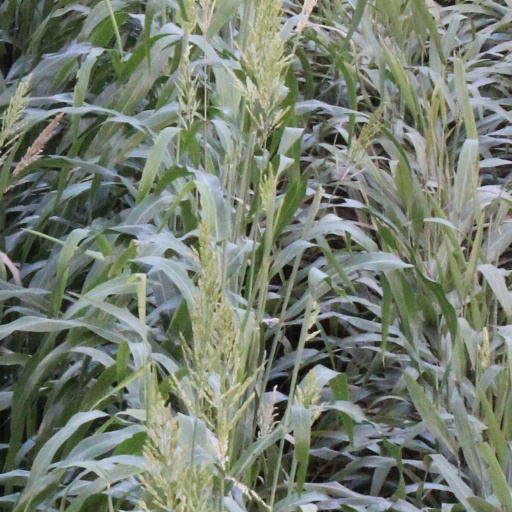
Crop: sorghum